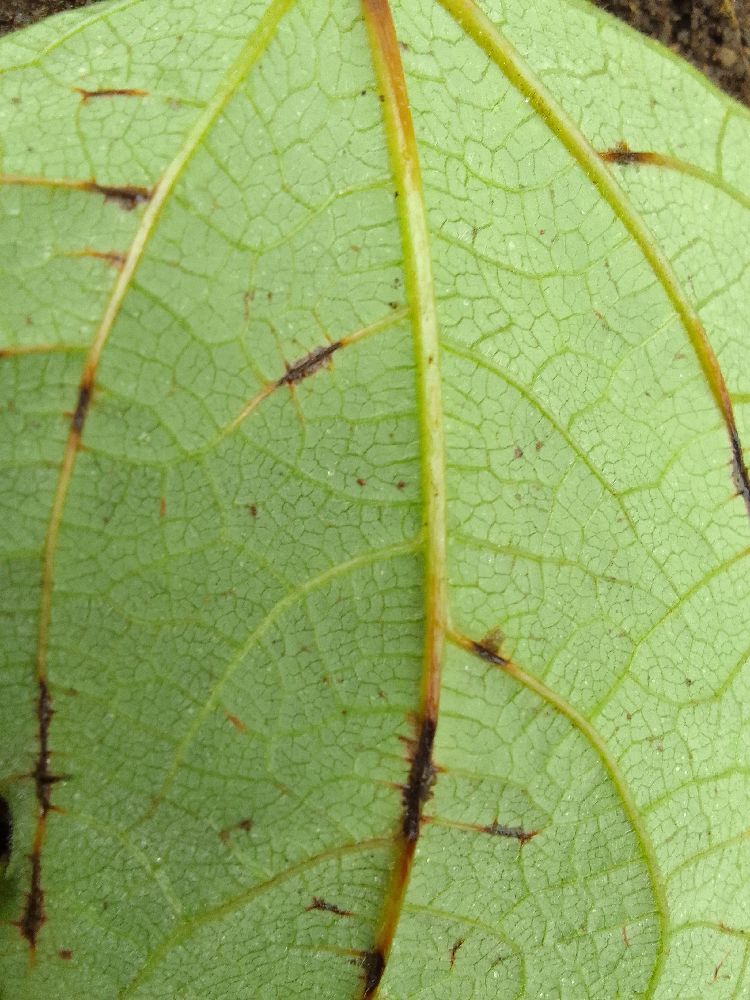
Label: anthracnose